Jordan Richards (footballer, born 1993)

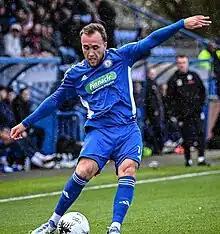
Jordan Richards in 2023

Jordan Richards (born 25 April 1993) is an English footballer who plays as a defender for Curzon Ashton.